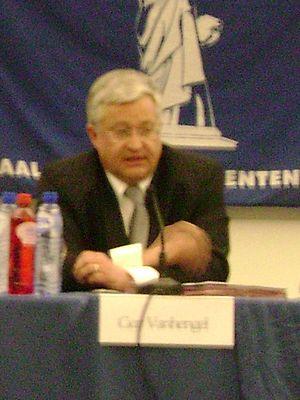
Le Gouvernement Vervoort II est le gouvernement de la Région de Bruxelles-Capitale, en Belgique, dirigé par le socialiste Rudi Vervoort et formé par une coalition de six partis : le Parti socialiste, le Centre démocrate humaniste et DéFI, côté francophone, des chrétiens-démocrates, des libéraux et des socialistes, côté néerlandophone.
Guy A.J. Vanhengel, né le 10 juin 1958 à Bruxelles, est un homme politique belge, membre du parti libéral flamand Open VLD. Il est diplômé de l'École normale Karel Buls.